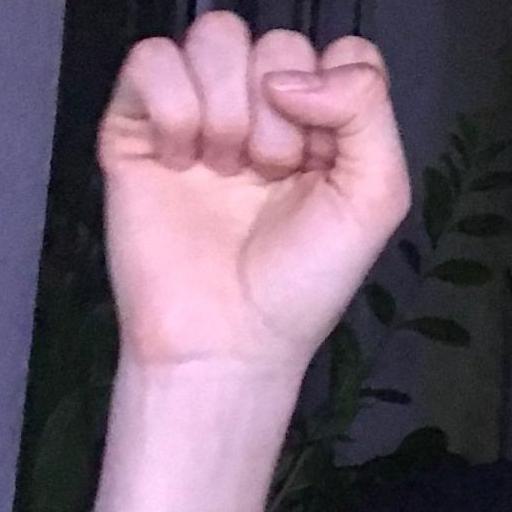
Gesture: fist